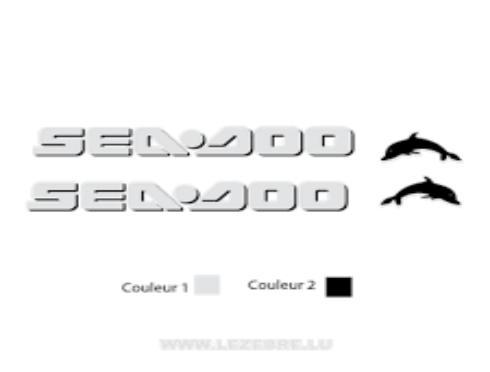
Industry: Sports